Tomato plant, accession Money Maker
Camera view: bottom (45 deg); turntable rotation: 210 degrees
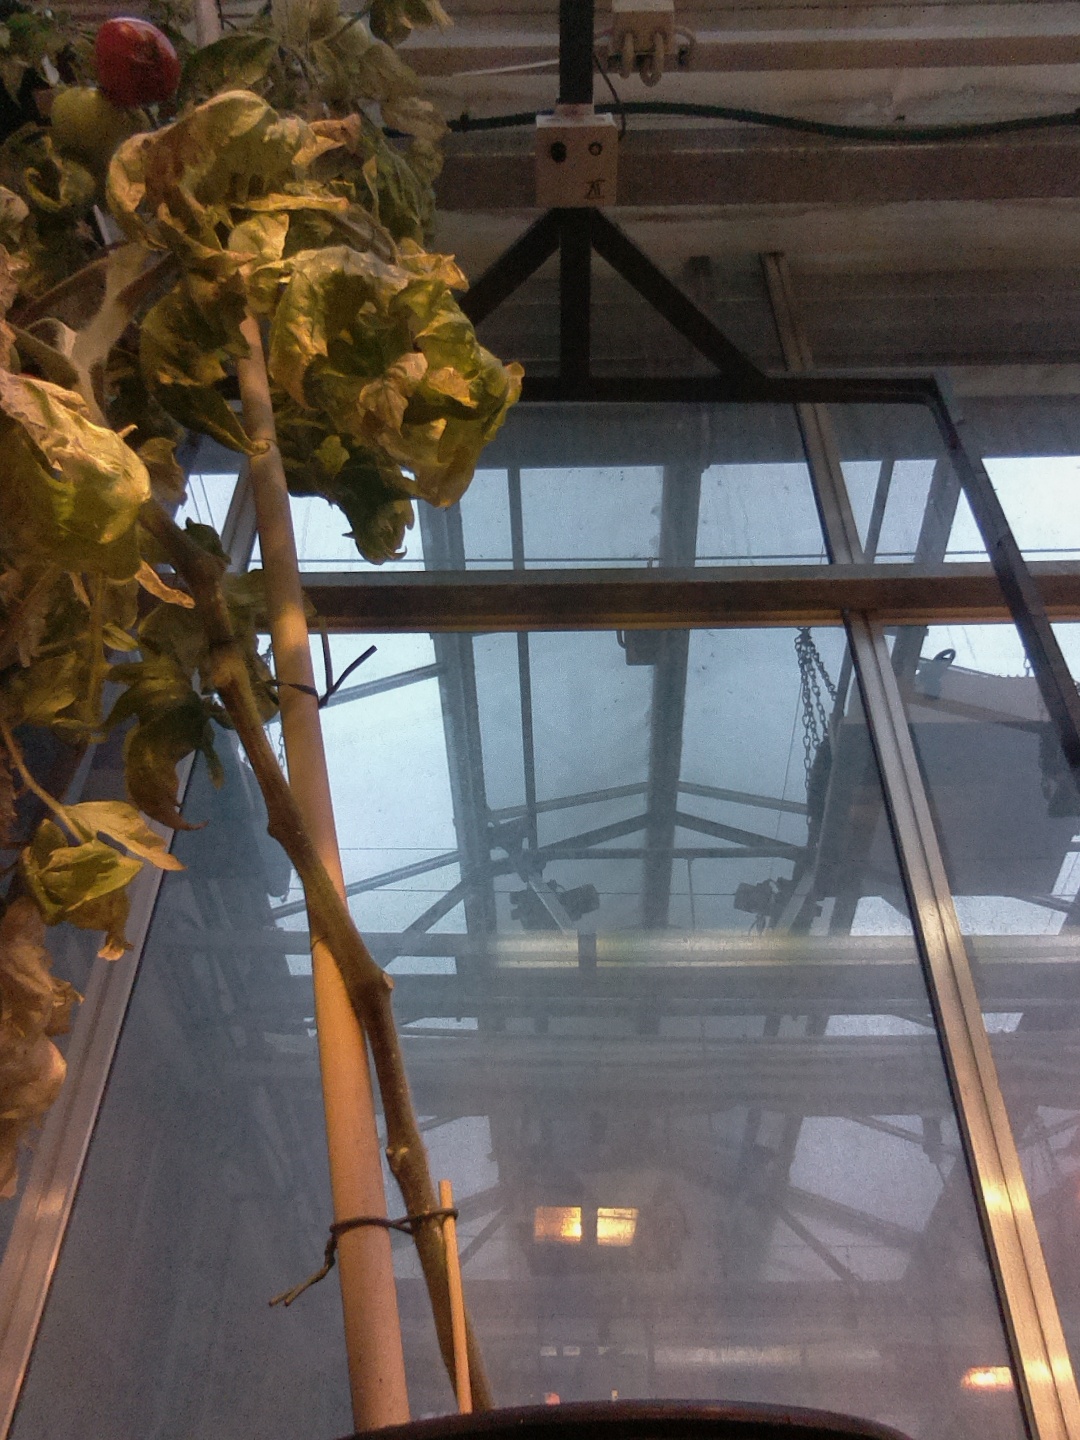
BBCH growth stage 82: 20%-30% of fruits show typical fully ripe color